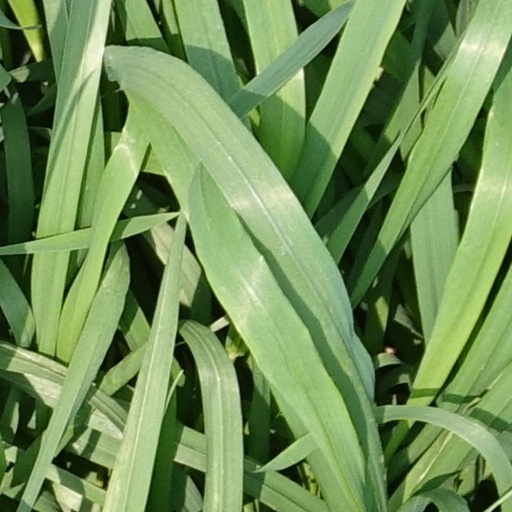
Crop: wheat